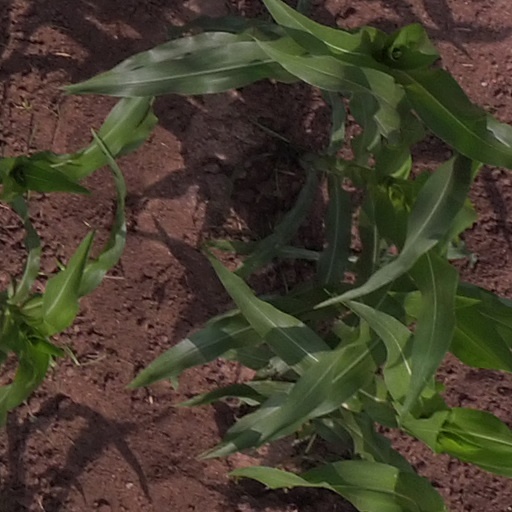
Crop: maize; corn